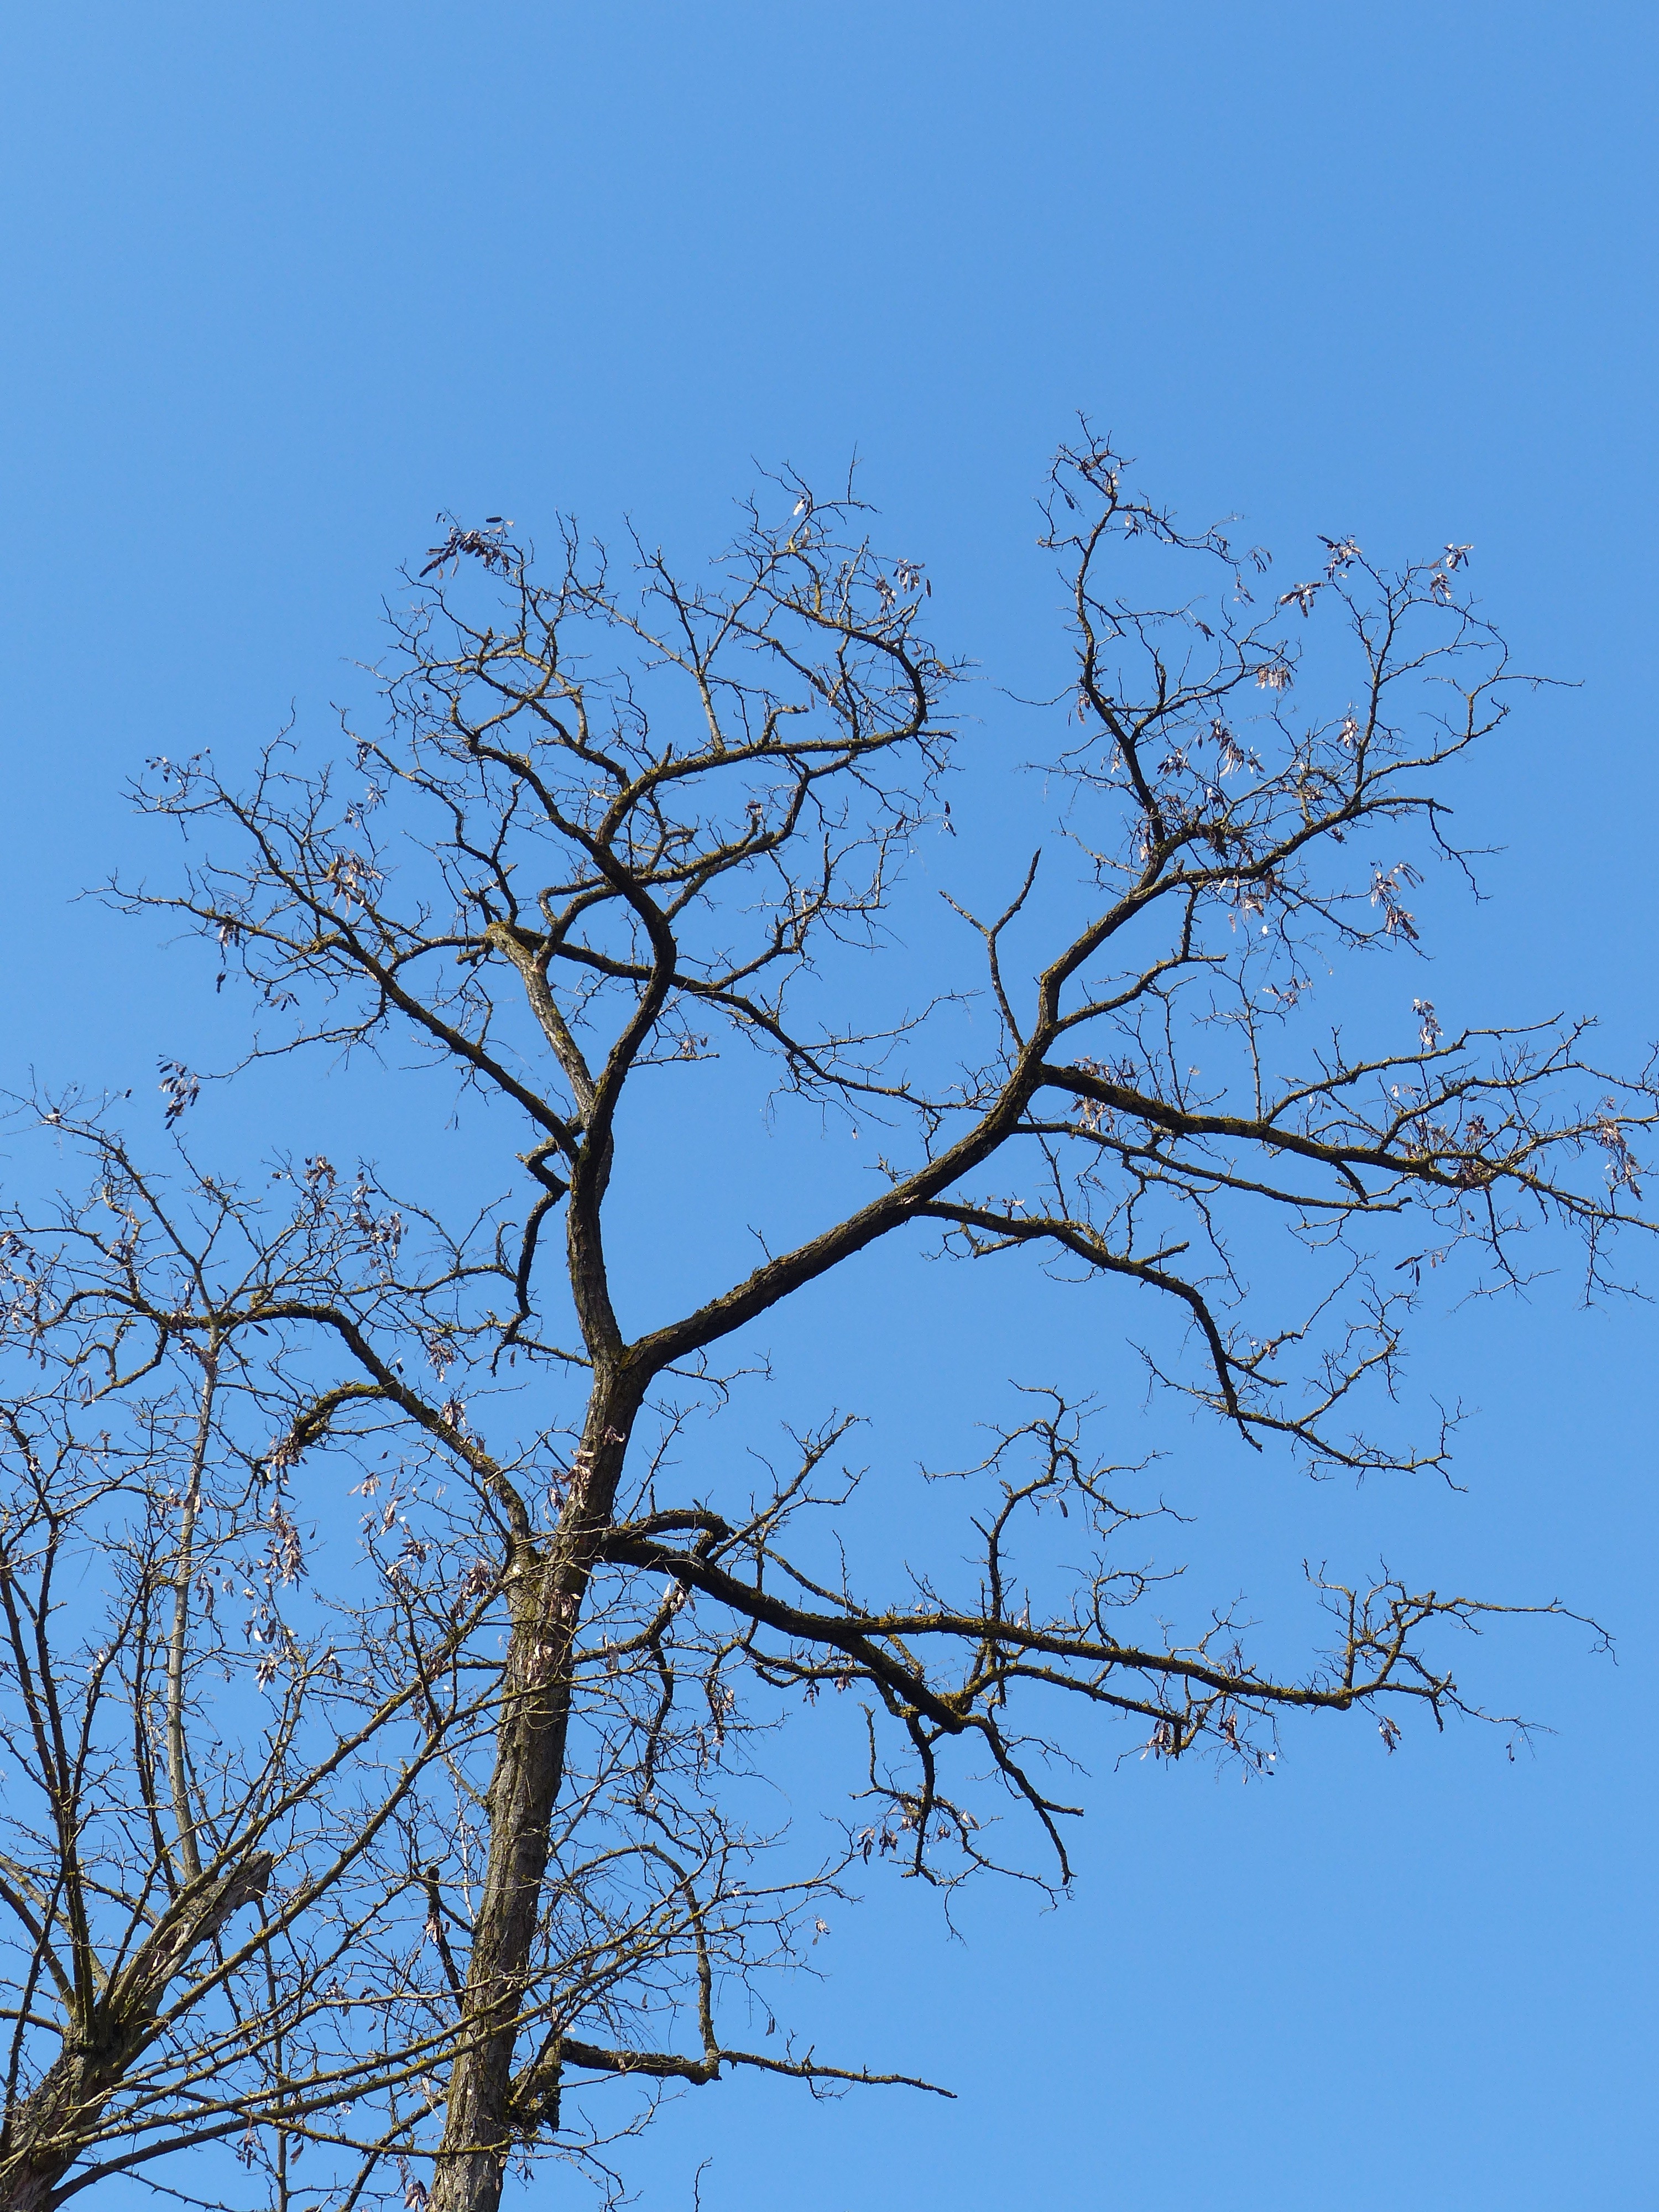
tree, branch, winter, bird, plant, sky, leaf, flower, blue, twig, crown, aesthetic, branches, woody plant, perching bird